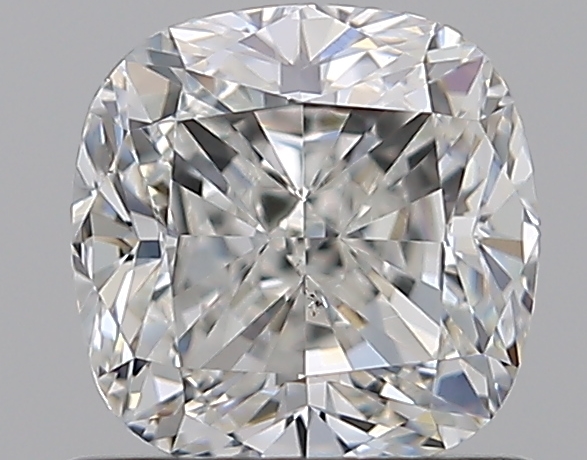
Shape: cushion
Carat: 0.9
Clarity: VS2
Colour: H
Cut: EX
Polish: EX
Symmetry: VG
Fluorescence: N
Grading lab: GIA
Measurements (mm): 5.39 x 5.36 x 3.72